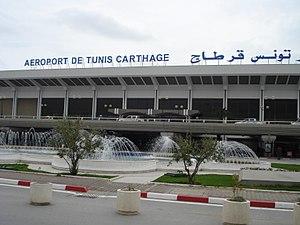
Aéroport international de Tunis-Carthage Català: Aeroport Internacional de Tunis Español: Aeropuerto internacional de Túnez-Cartago